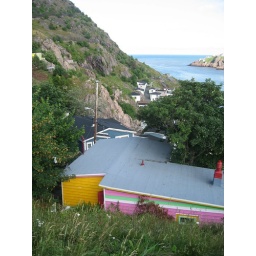
A small neighborhood of close-set houses along the side of the hill by the entrance to the harbor.